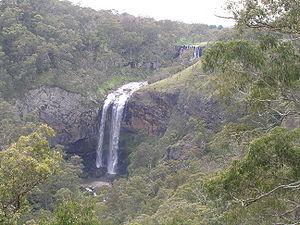
La Guy Fawkes River est une rivière du Nord de la Nouvelle-Galles du Sud, en Australie. Elle coule du sud vers le nord dans la vallée de la Demon Fault Line, dans le parc national de la rivière Guy Fawkes.